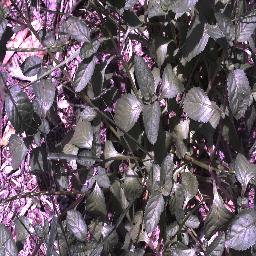
Label: snake_weed